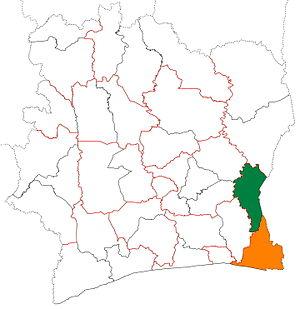
L'Indénié-Djuablin est une région de Côte d'Ivoire, située dans le District de la Comoé. Son chef lieu est Abengourou. Cette région regroupe notamment les villes d'Abengourou, Agnibilékrou, Bettié et Niablé.